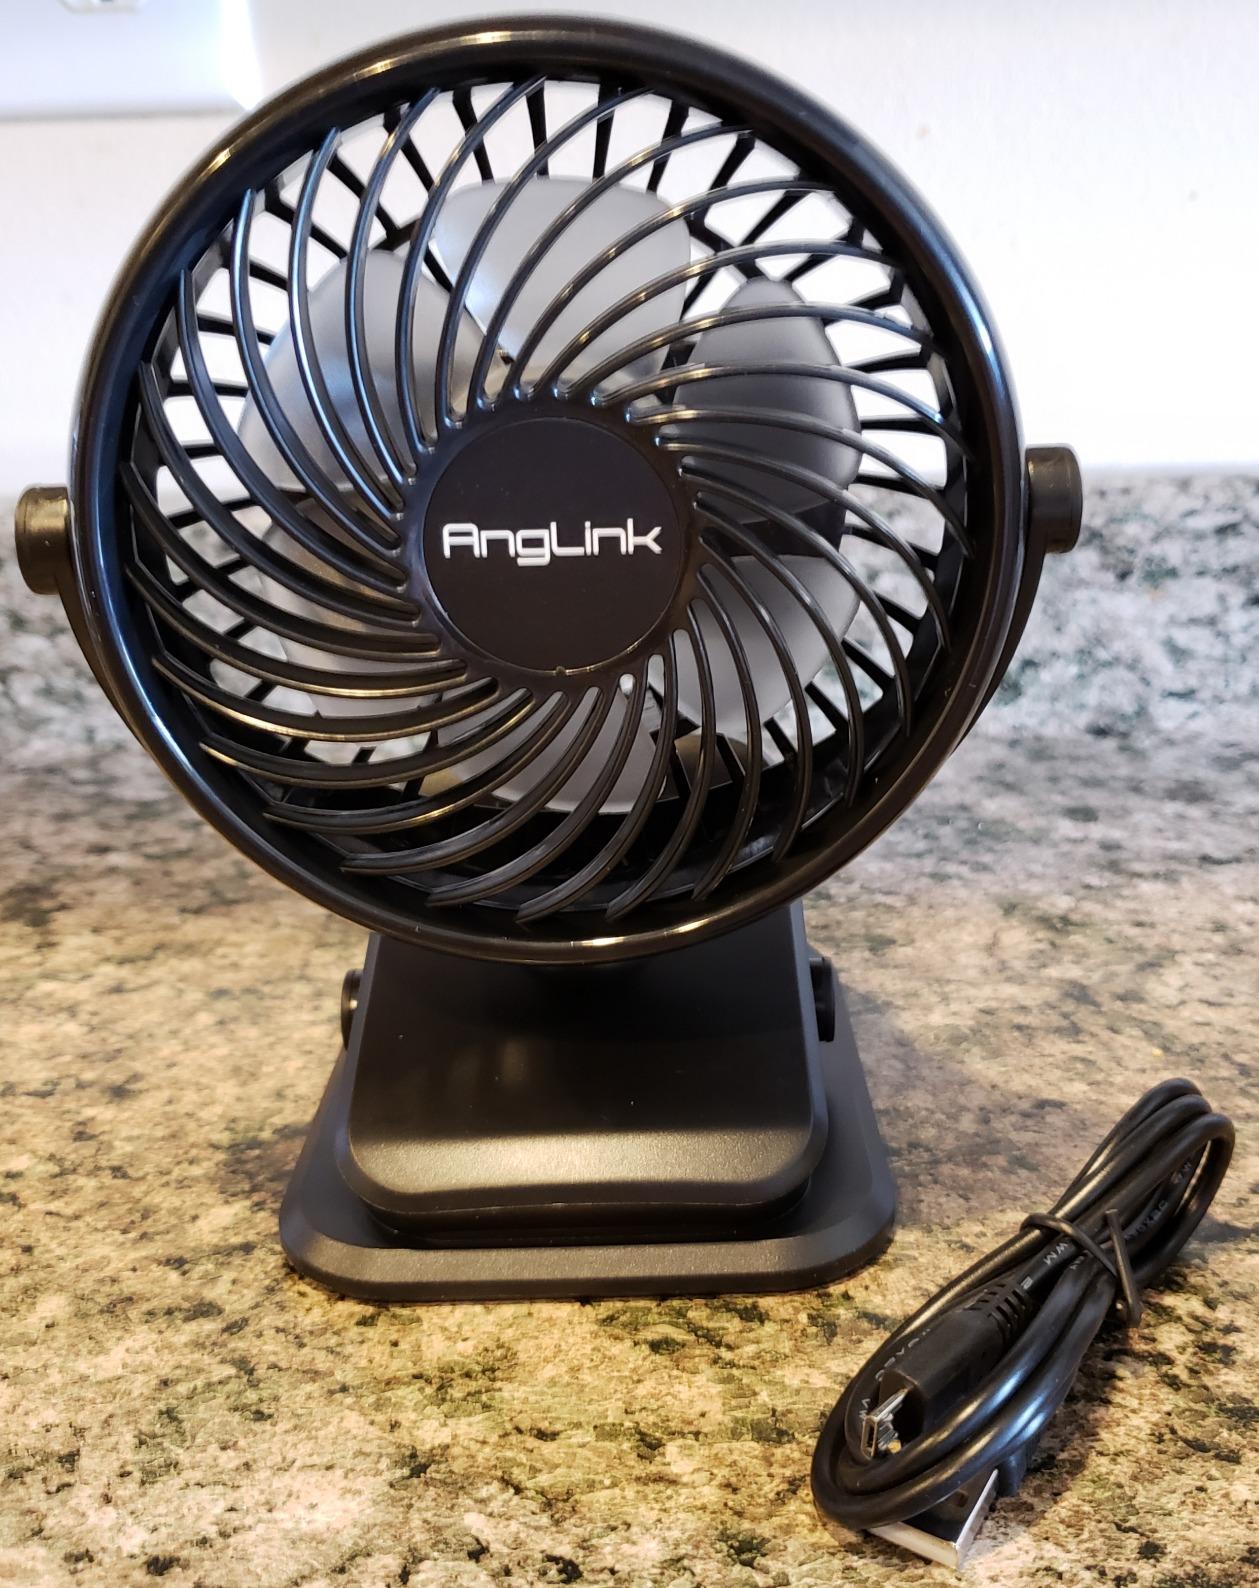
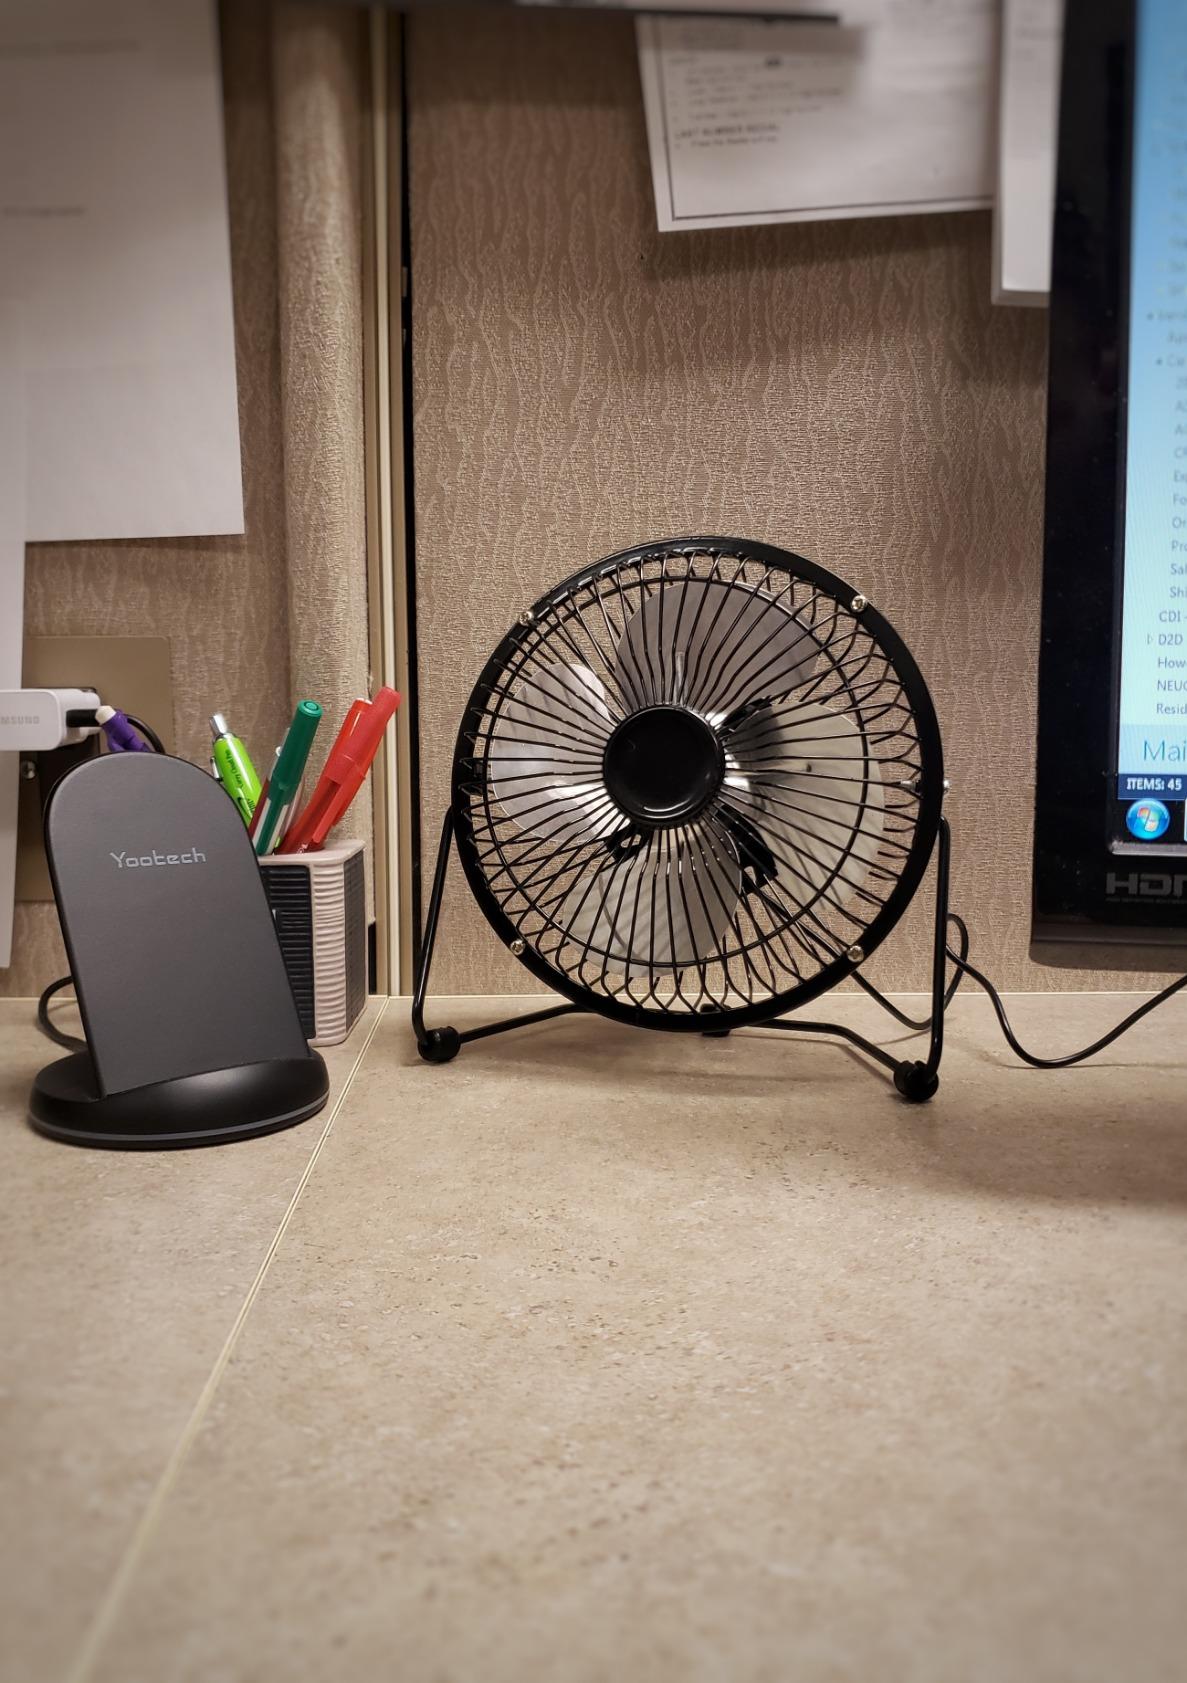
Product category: fan
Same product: no